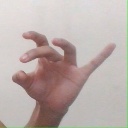
अक्षर: ओ